Axim

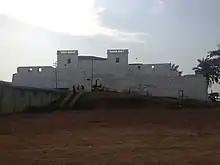
Fort Saint Anthony, Axim

Axim has a tropical monsoon climate (Köppen "Am") with oppressively hot and humid weather year-round. There are two dry seasons in January-February and August-September — the latter due to the northern extension of the cold, foggy Beneguela Current — but some rainfall is seen even in these periods. May and June are the wettest months with rainfall typically over in May and over in June.